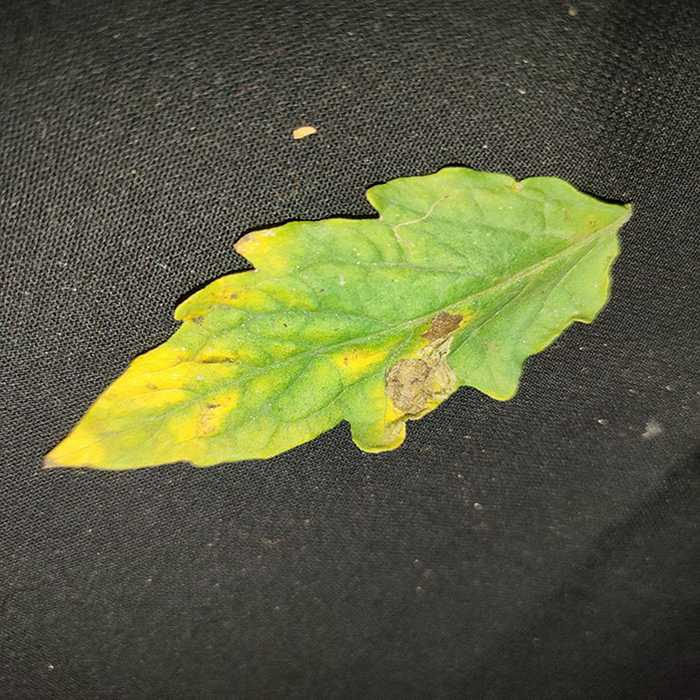
Plant: Tomato
Label: Tomato Bacterial spot